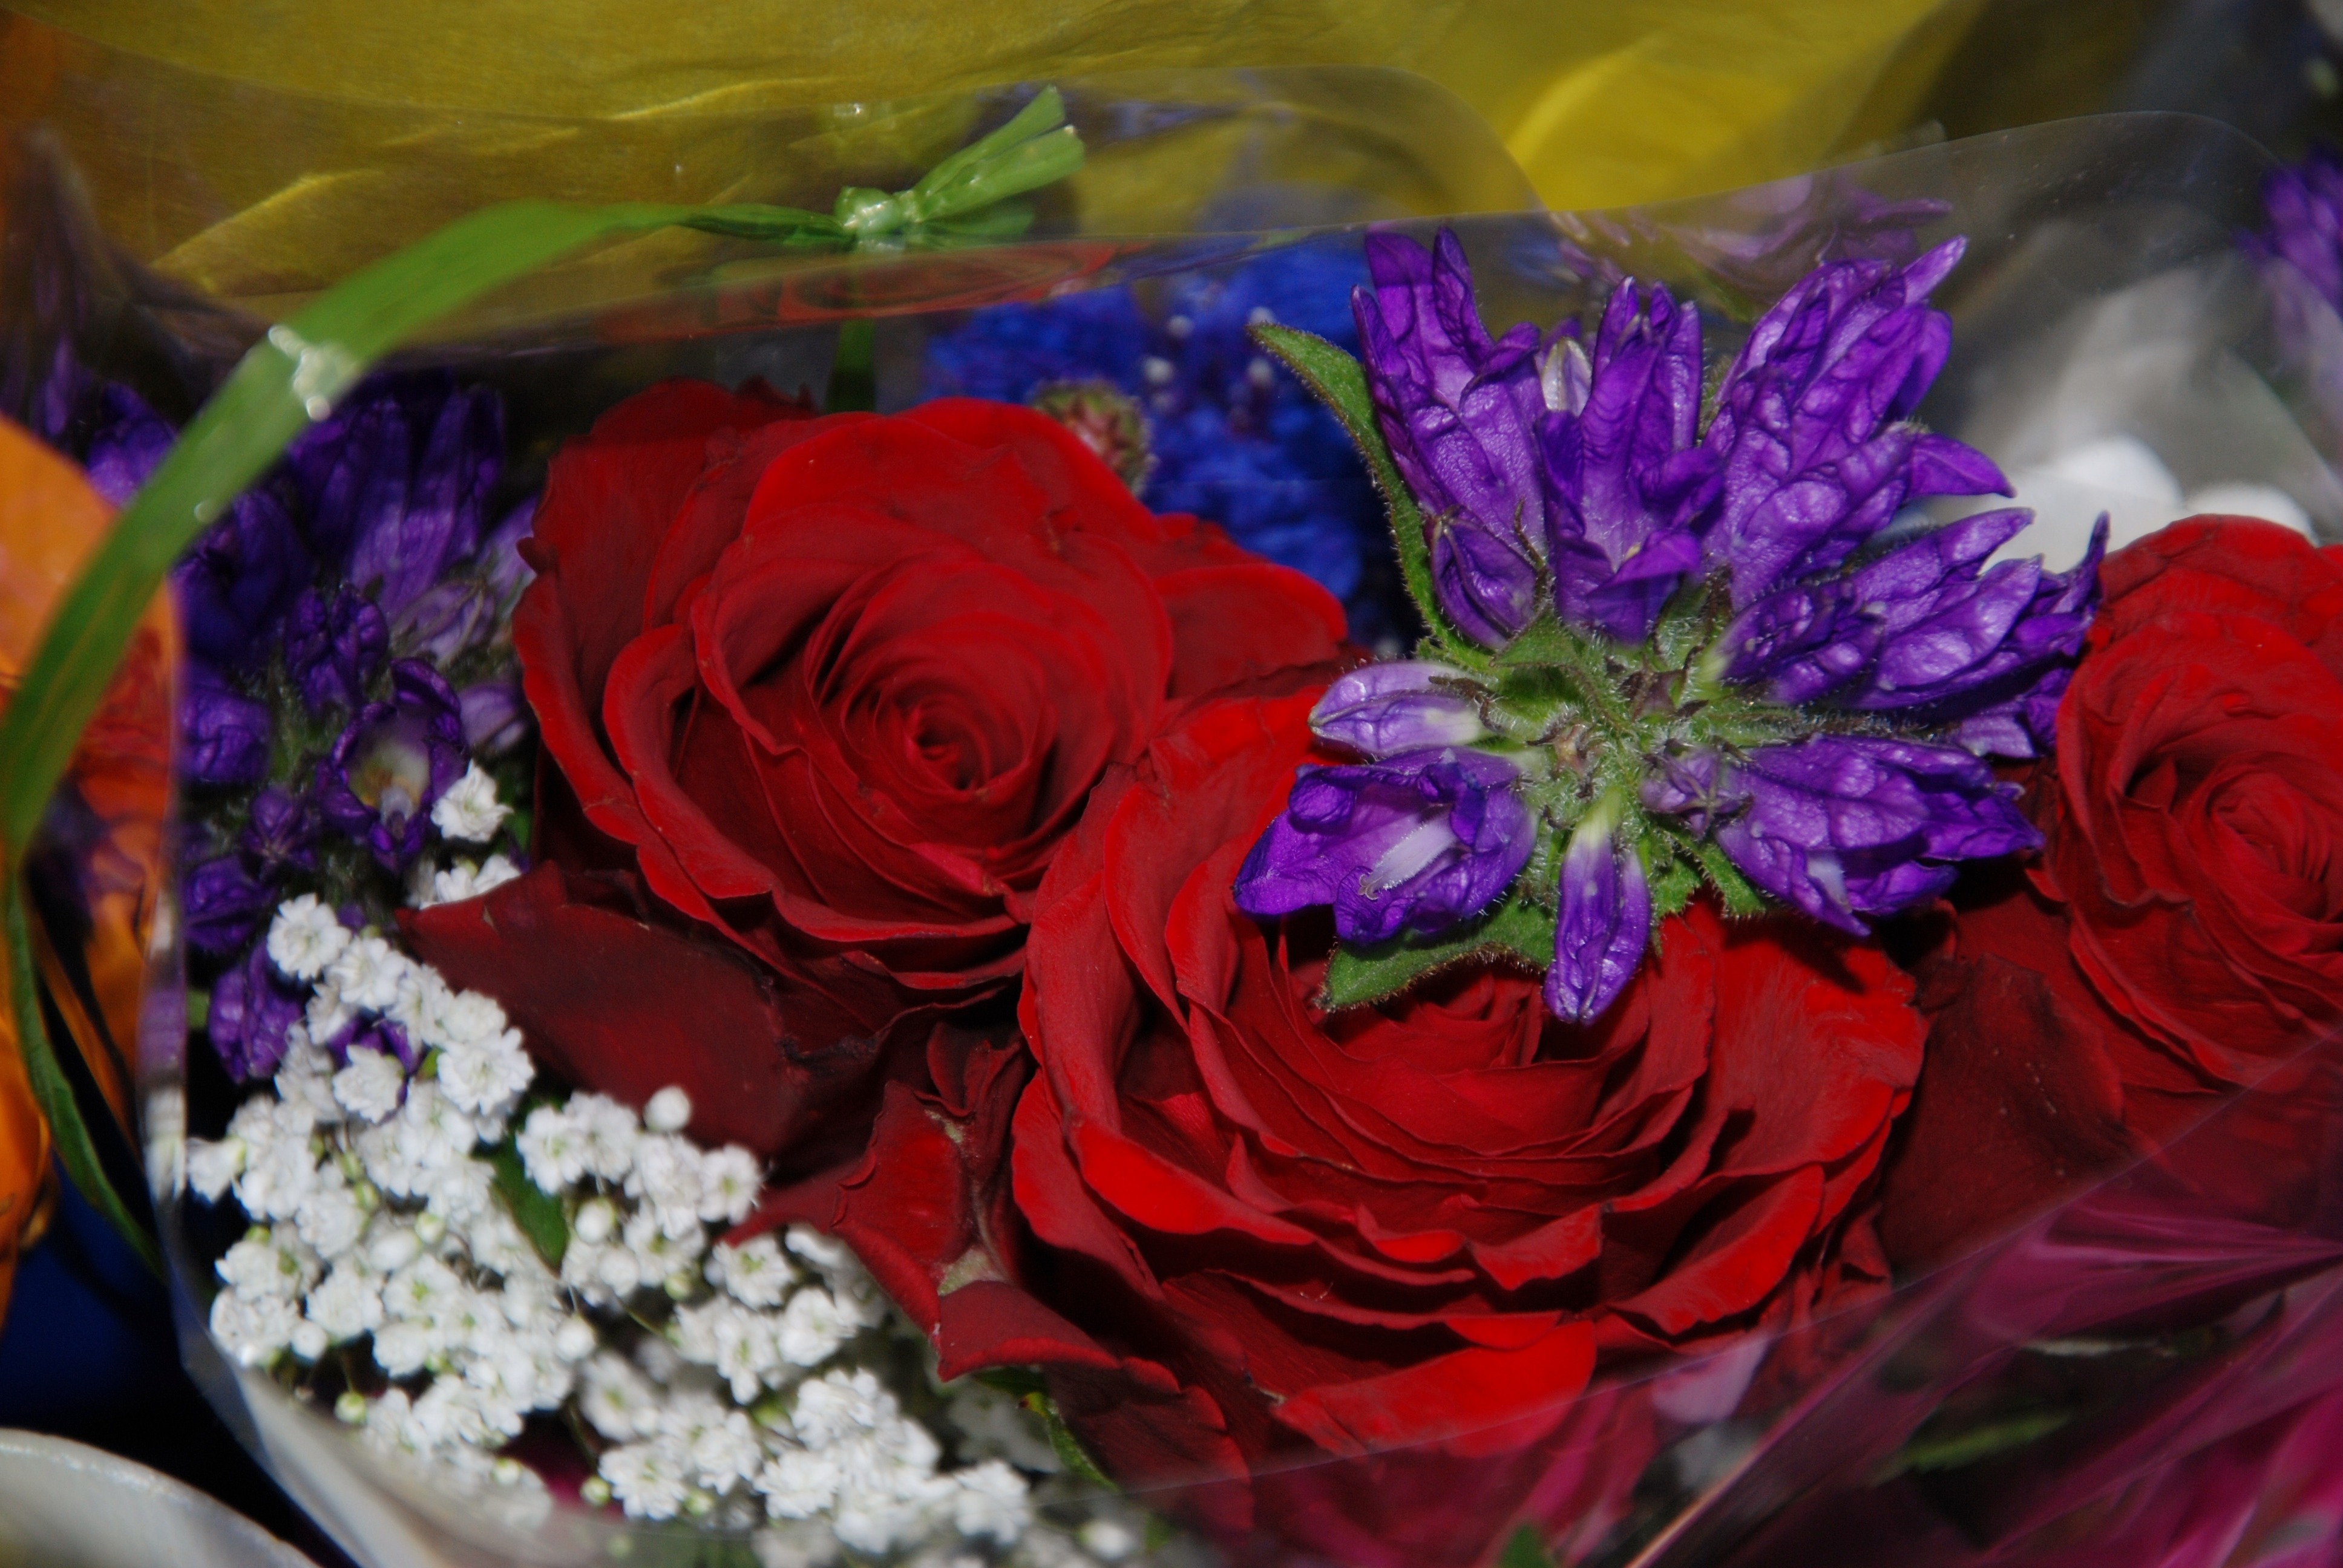
nature, plant, flower, purple, petal, love, rose, red, macro, colorful, flora, plants, flowers, drops, lilac, lucky, floristry, symbols, charm, flowering plant, flower bouquet, cut flowers, floral design, land plant, flower arranging